Jonava Bridge

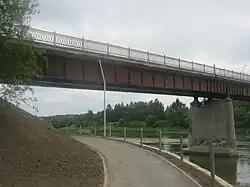

The Jonava Bridge is a bridge in Jonava, Lithuania. It crosses the river Neris. Big trucks are not allowed to cross the bridge, they need to cross over Taurosta Bridge. Bridge has 1 way lanes going each way.